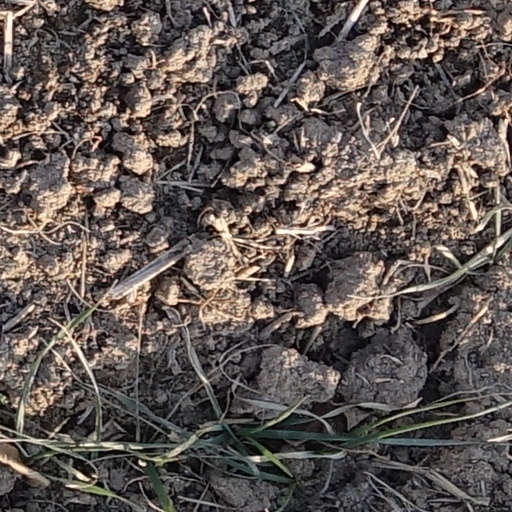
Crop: wheat